Mujhse Fraaandship Karoge

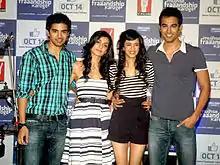
The cast of "Mujhse Fraaandship Karoge", from left: Saqib Saleem, Tara D'Souza, Saba Azad, Nishant Dahiya

On 1 April 2011, "Mujhse Fraaandship Karoge" was publicly unveiled as the second production venture of Y-Films. The cast was introduced at a press event alongside the lead actors of "Luv Ka The End", another project from the banner.